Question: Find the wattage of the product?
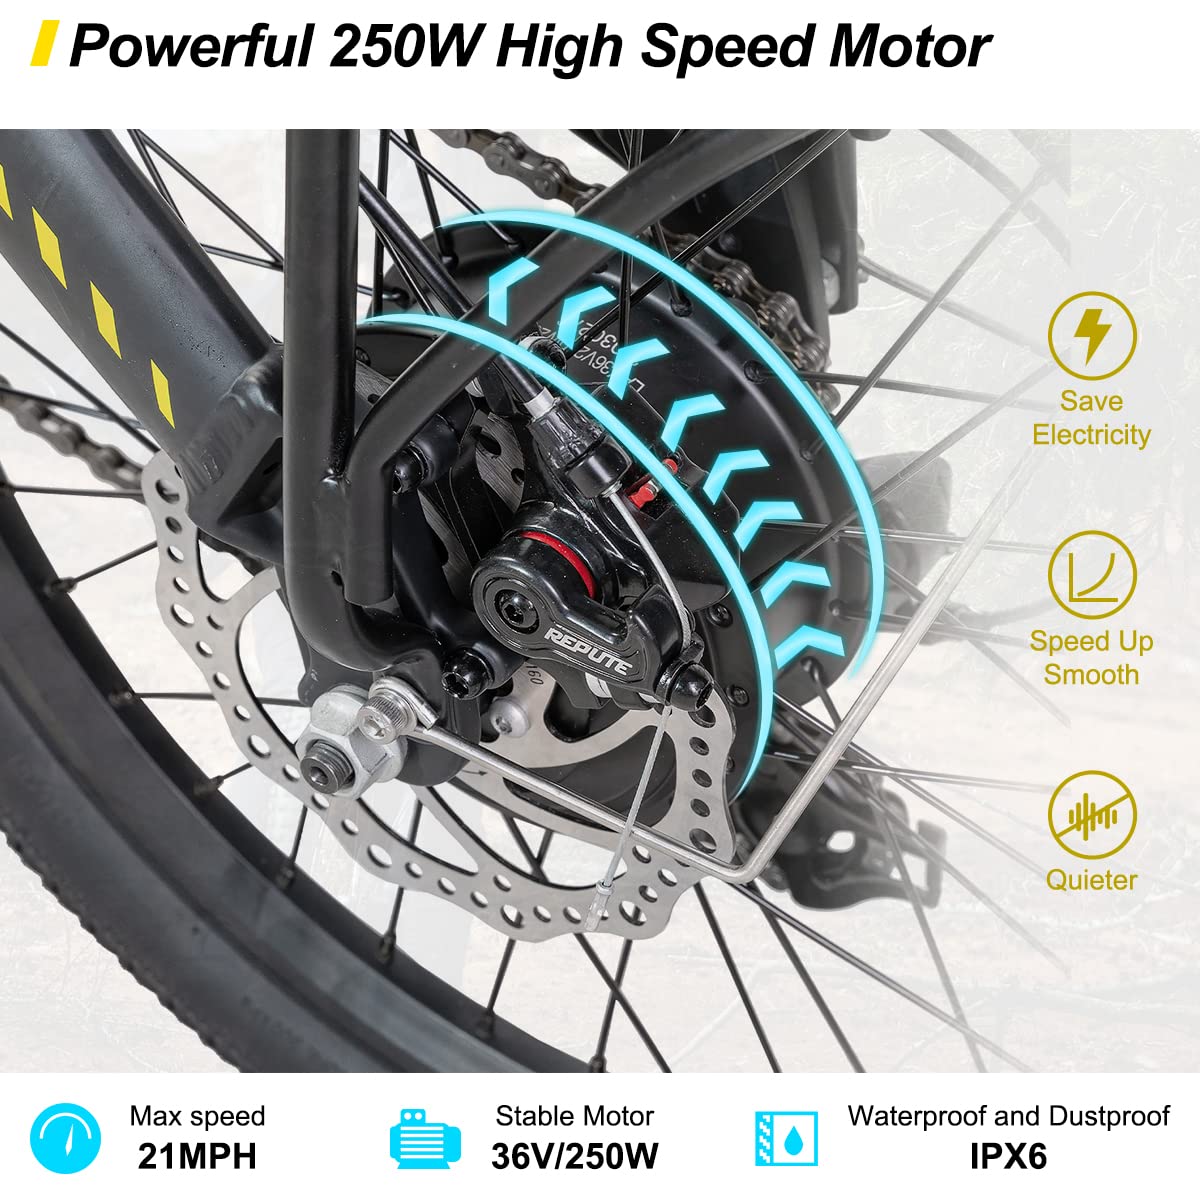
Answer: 250.0 watt